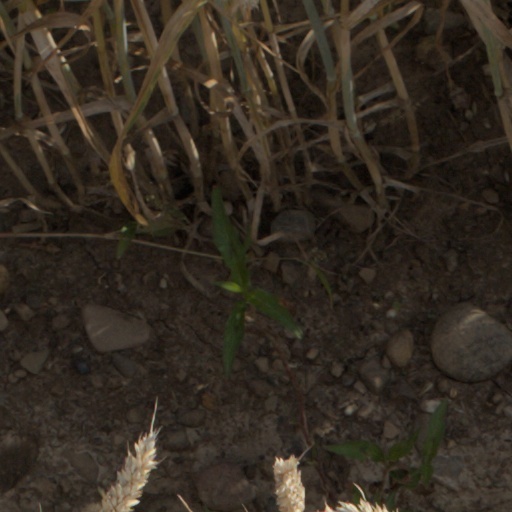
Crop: wheat